Oribi

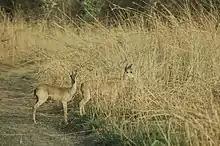
Oribi occur in tropical grasslands at W National Park, Niger

The oribi occurs in a variety of habitats – from savannahs, floodplains and tropical grasslands with tall grasses to montane grasslands at low altitudes, up to above the sea level. Recently burnt areas often attract groups of oribi. The choice of habitat depends on the availability of cover needed to escape the eyes of predators. Population densities typically vary between 2 and 10 individuals per km; however, densities as high as 45 individuals per km have been recorded in tropical grasslands that receive over of annual rainfall and open floodplains. The oribi's range overlaps with those of larger grazers such as the African buffalo, hippopotamus, hartebeest, Thomson's gazelle and topi. These separate species often occur in close proximity to each other, increasing predator vigilance.